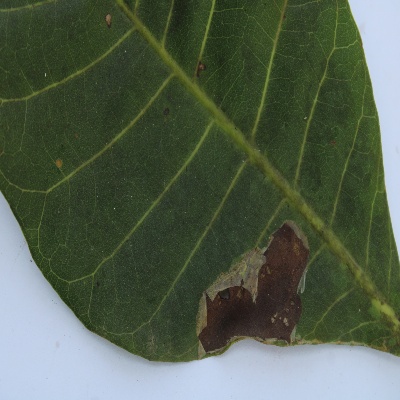
Crop: Cashew
Condition: leaf miner